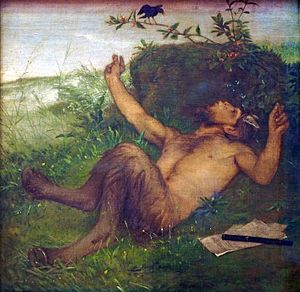
Fipskæg / Galleri
Et fipskæg er et skæg, der udelukkende dækker hagen. Karakteren og størrelsen af fipskæg varierer efter tid og kultur. Et traditionelt fipskæg er en tot hår på hagen.